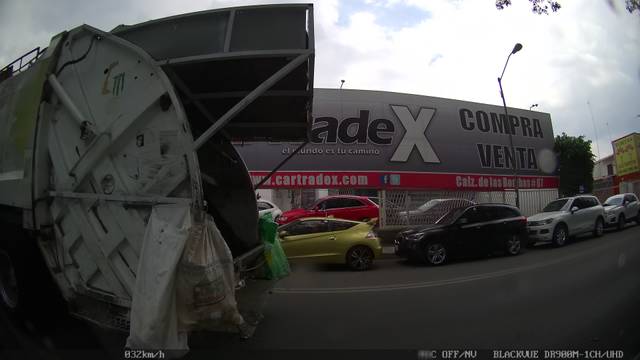
Region: Mexico
Coordinates: 19.312, -99.119